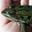
Label: frog